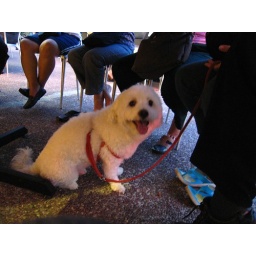
Our furry family member under the table